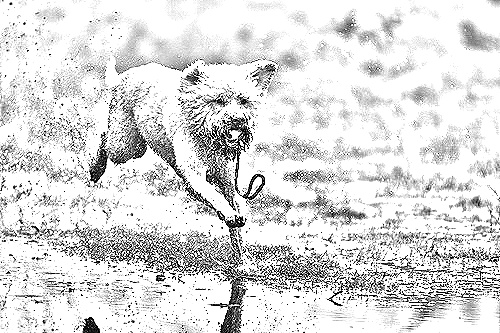
Portrait style: Sketch Portrait